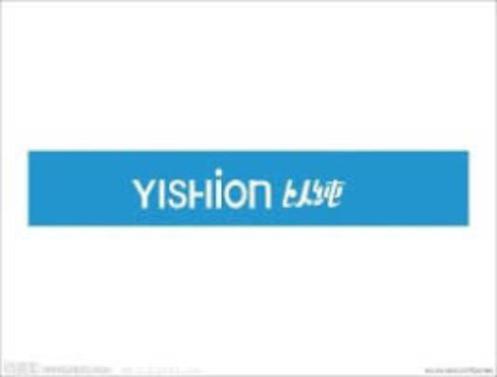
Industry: Clothes